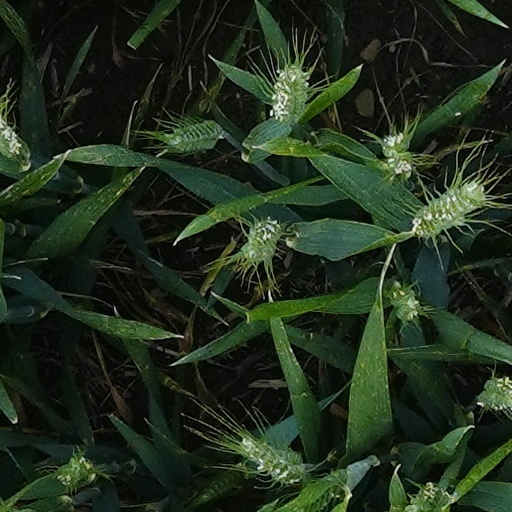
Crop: wheat